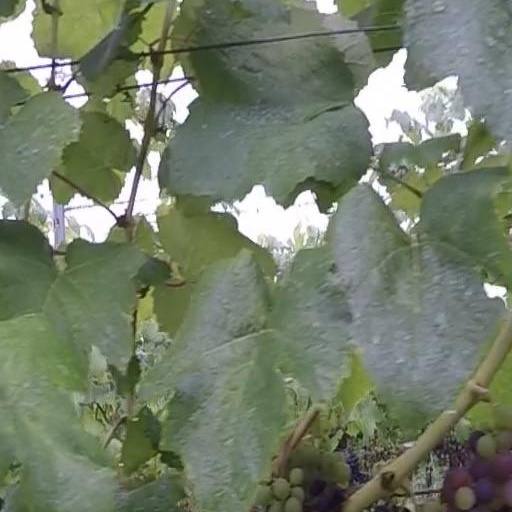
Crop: grape